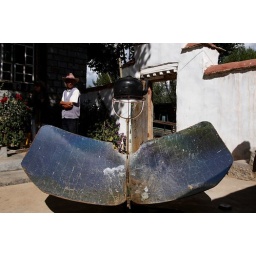
Very ingenious solar water heater. Will boil the pot of water in a few minutes.